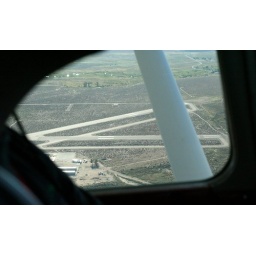
Please check that your seats and tray tables are in locked in their full and upright positions.